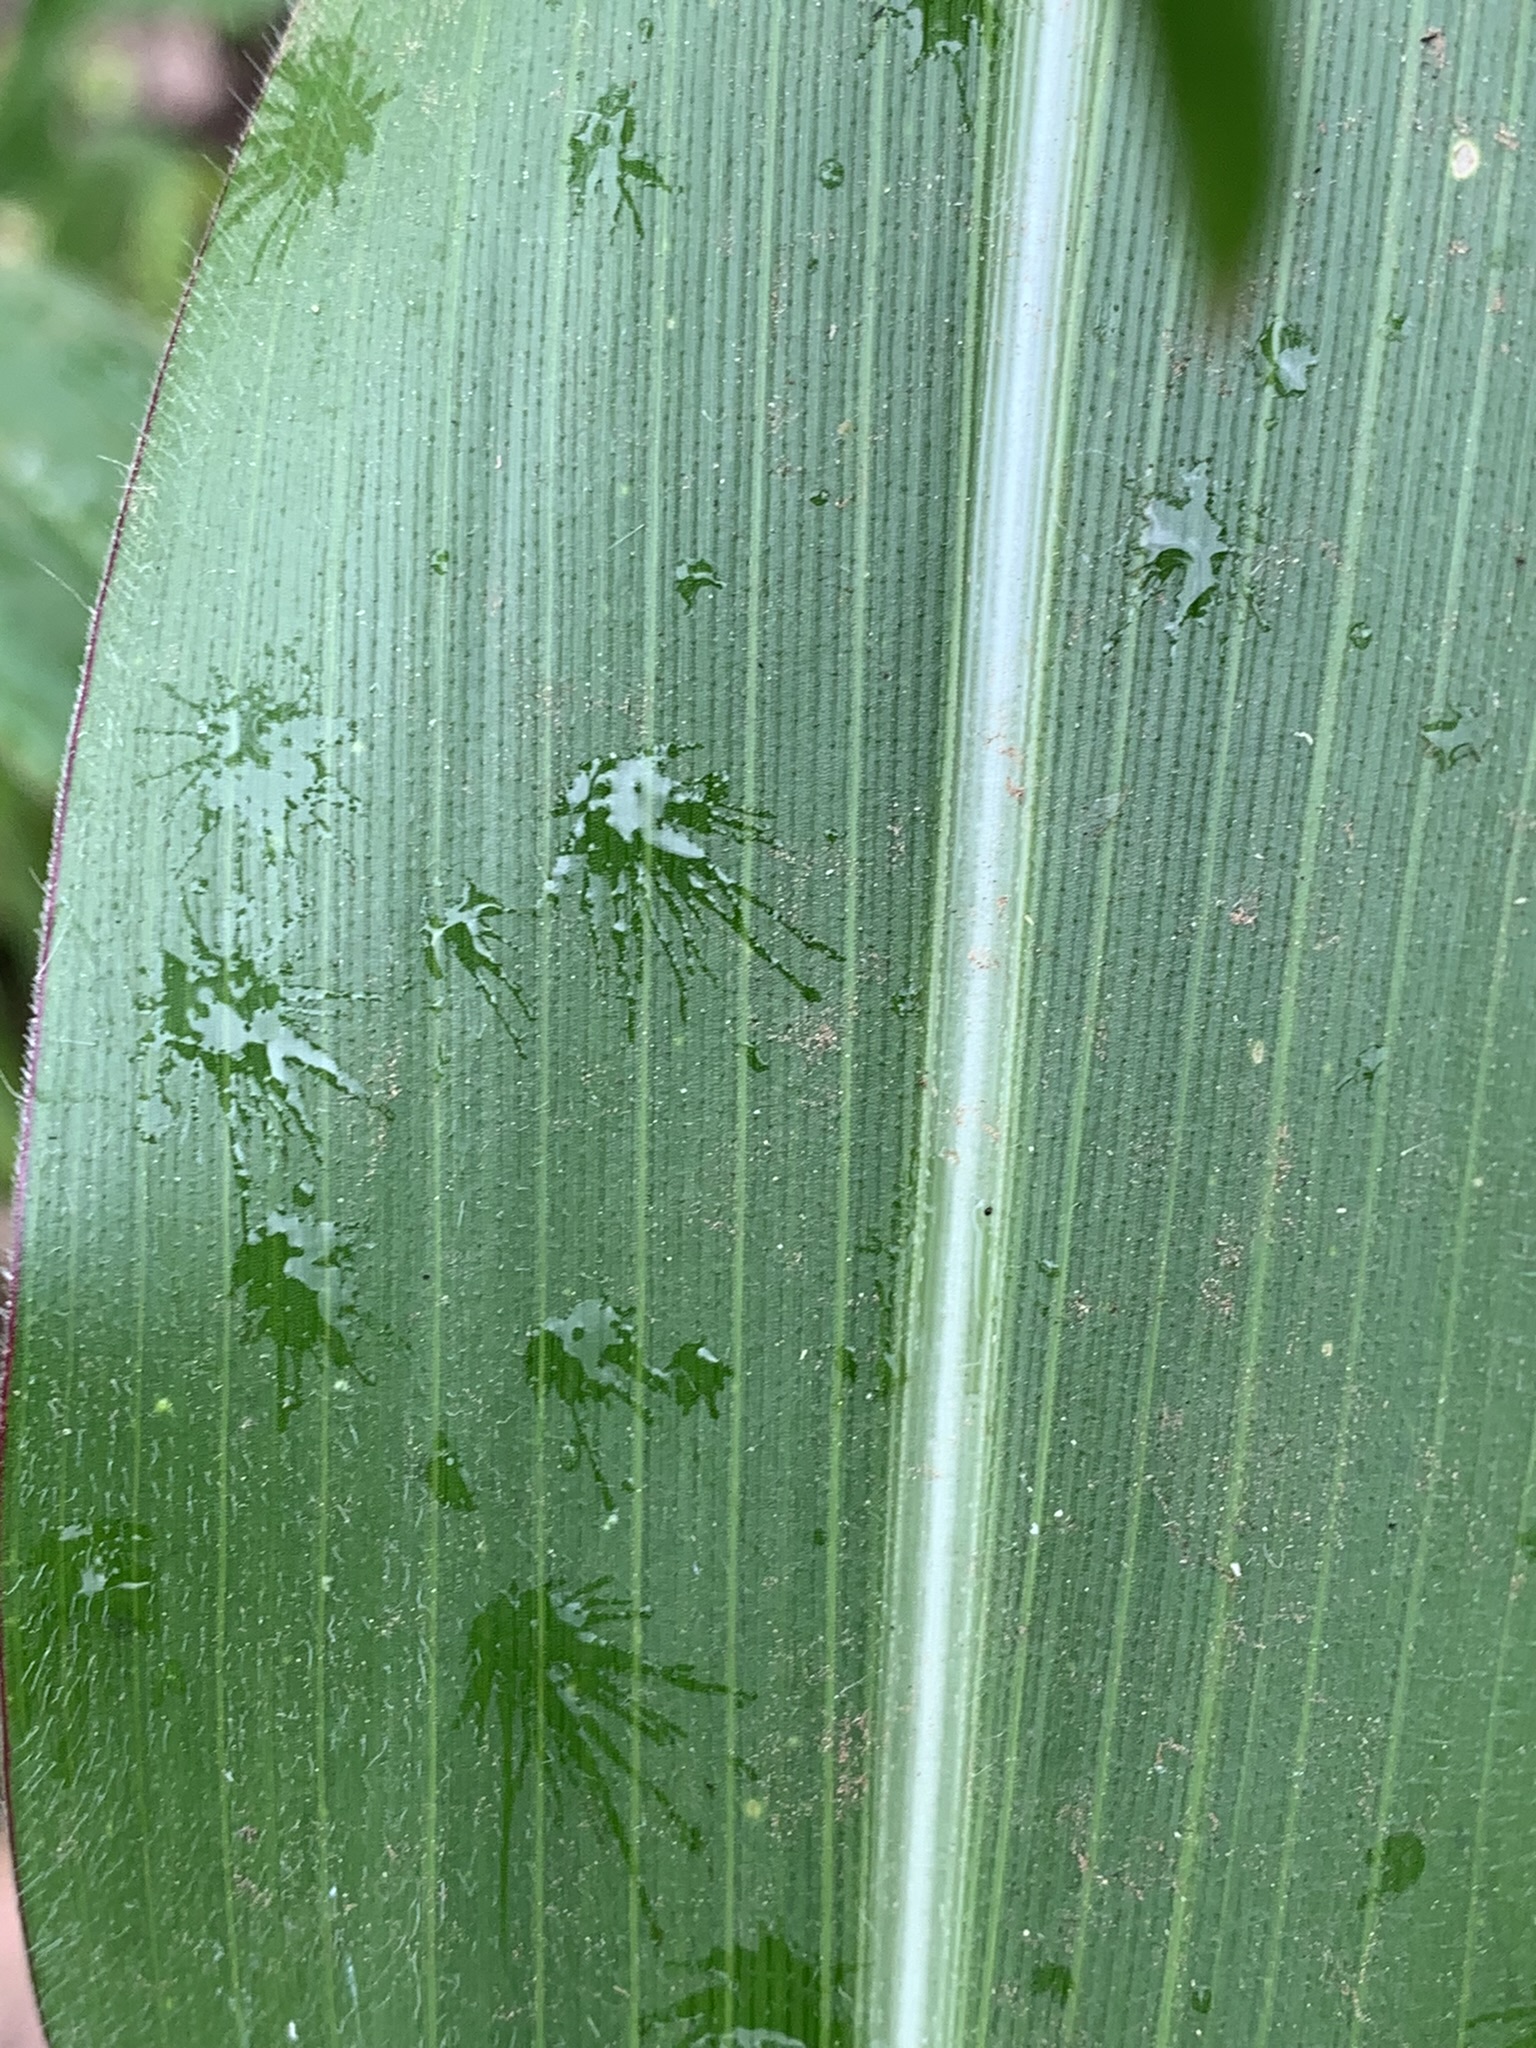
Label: Healthy